Shattered Galaxy

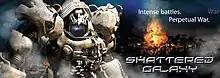

Shattered Galaxy is a massively multiplayer online real-time strategy game (MMORTS) that was released in 2000 by KRU Interactive, now known as Nexon Inc., after an extensive open beta period. In the US, it was published by Tri Synergy. It combines the attributes of a massive multiplayer online role-playing game and a real-time strategy game. Having won the Seumas McNally Grand Prize at the 2001 Independent Games Festival and hosted through the Game Developers Conference, the game has been commercially unsuccessful due in large part to its dated graphics engine. The game was published under the name Tactical Commanders in South Korea, published by Nexon until December 31, 2005. This game has also been serviced in Japan, Taiwan, and Germany.